Palazzo Roverella, Ferrara

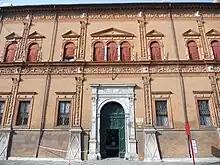

The Palazzo Roverella is a Renaissance-style palace located at the corner of Corso della Giovecca #47, at the intersection with Via Boldini, in Ferrara, Italy.